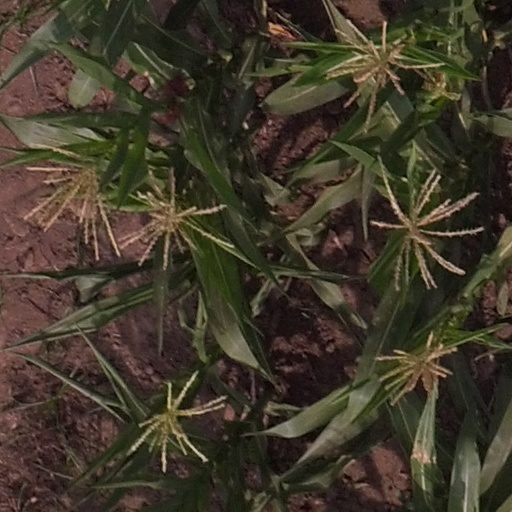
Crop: maize; corn